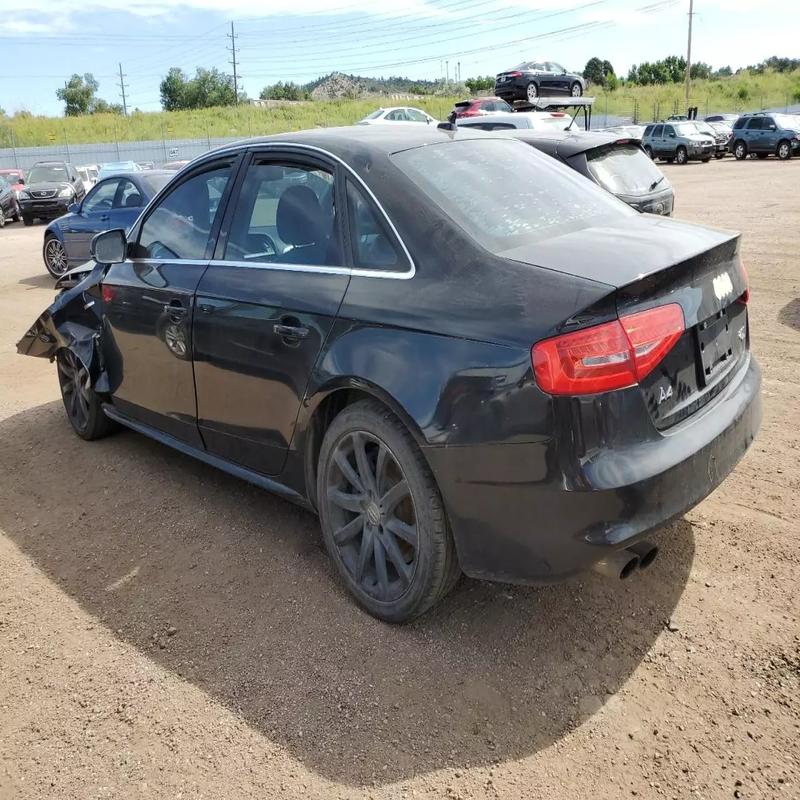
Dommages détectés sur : aile avant gauche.
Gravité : majeur